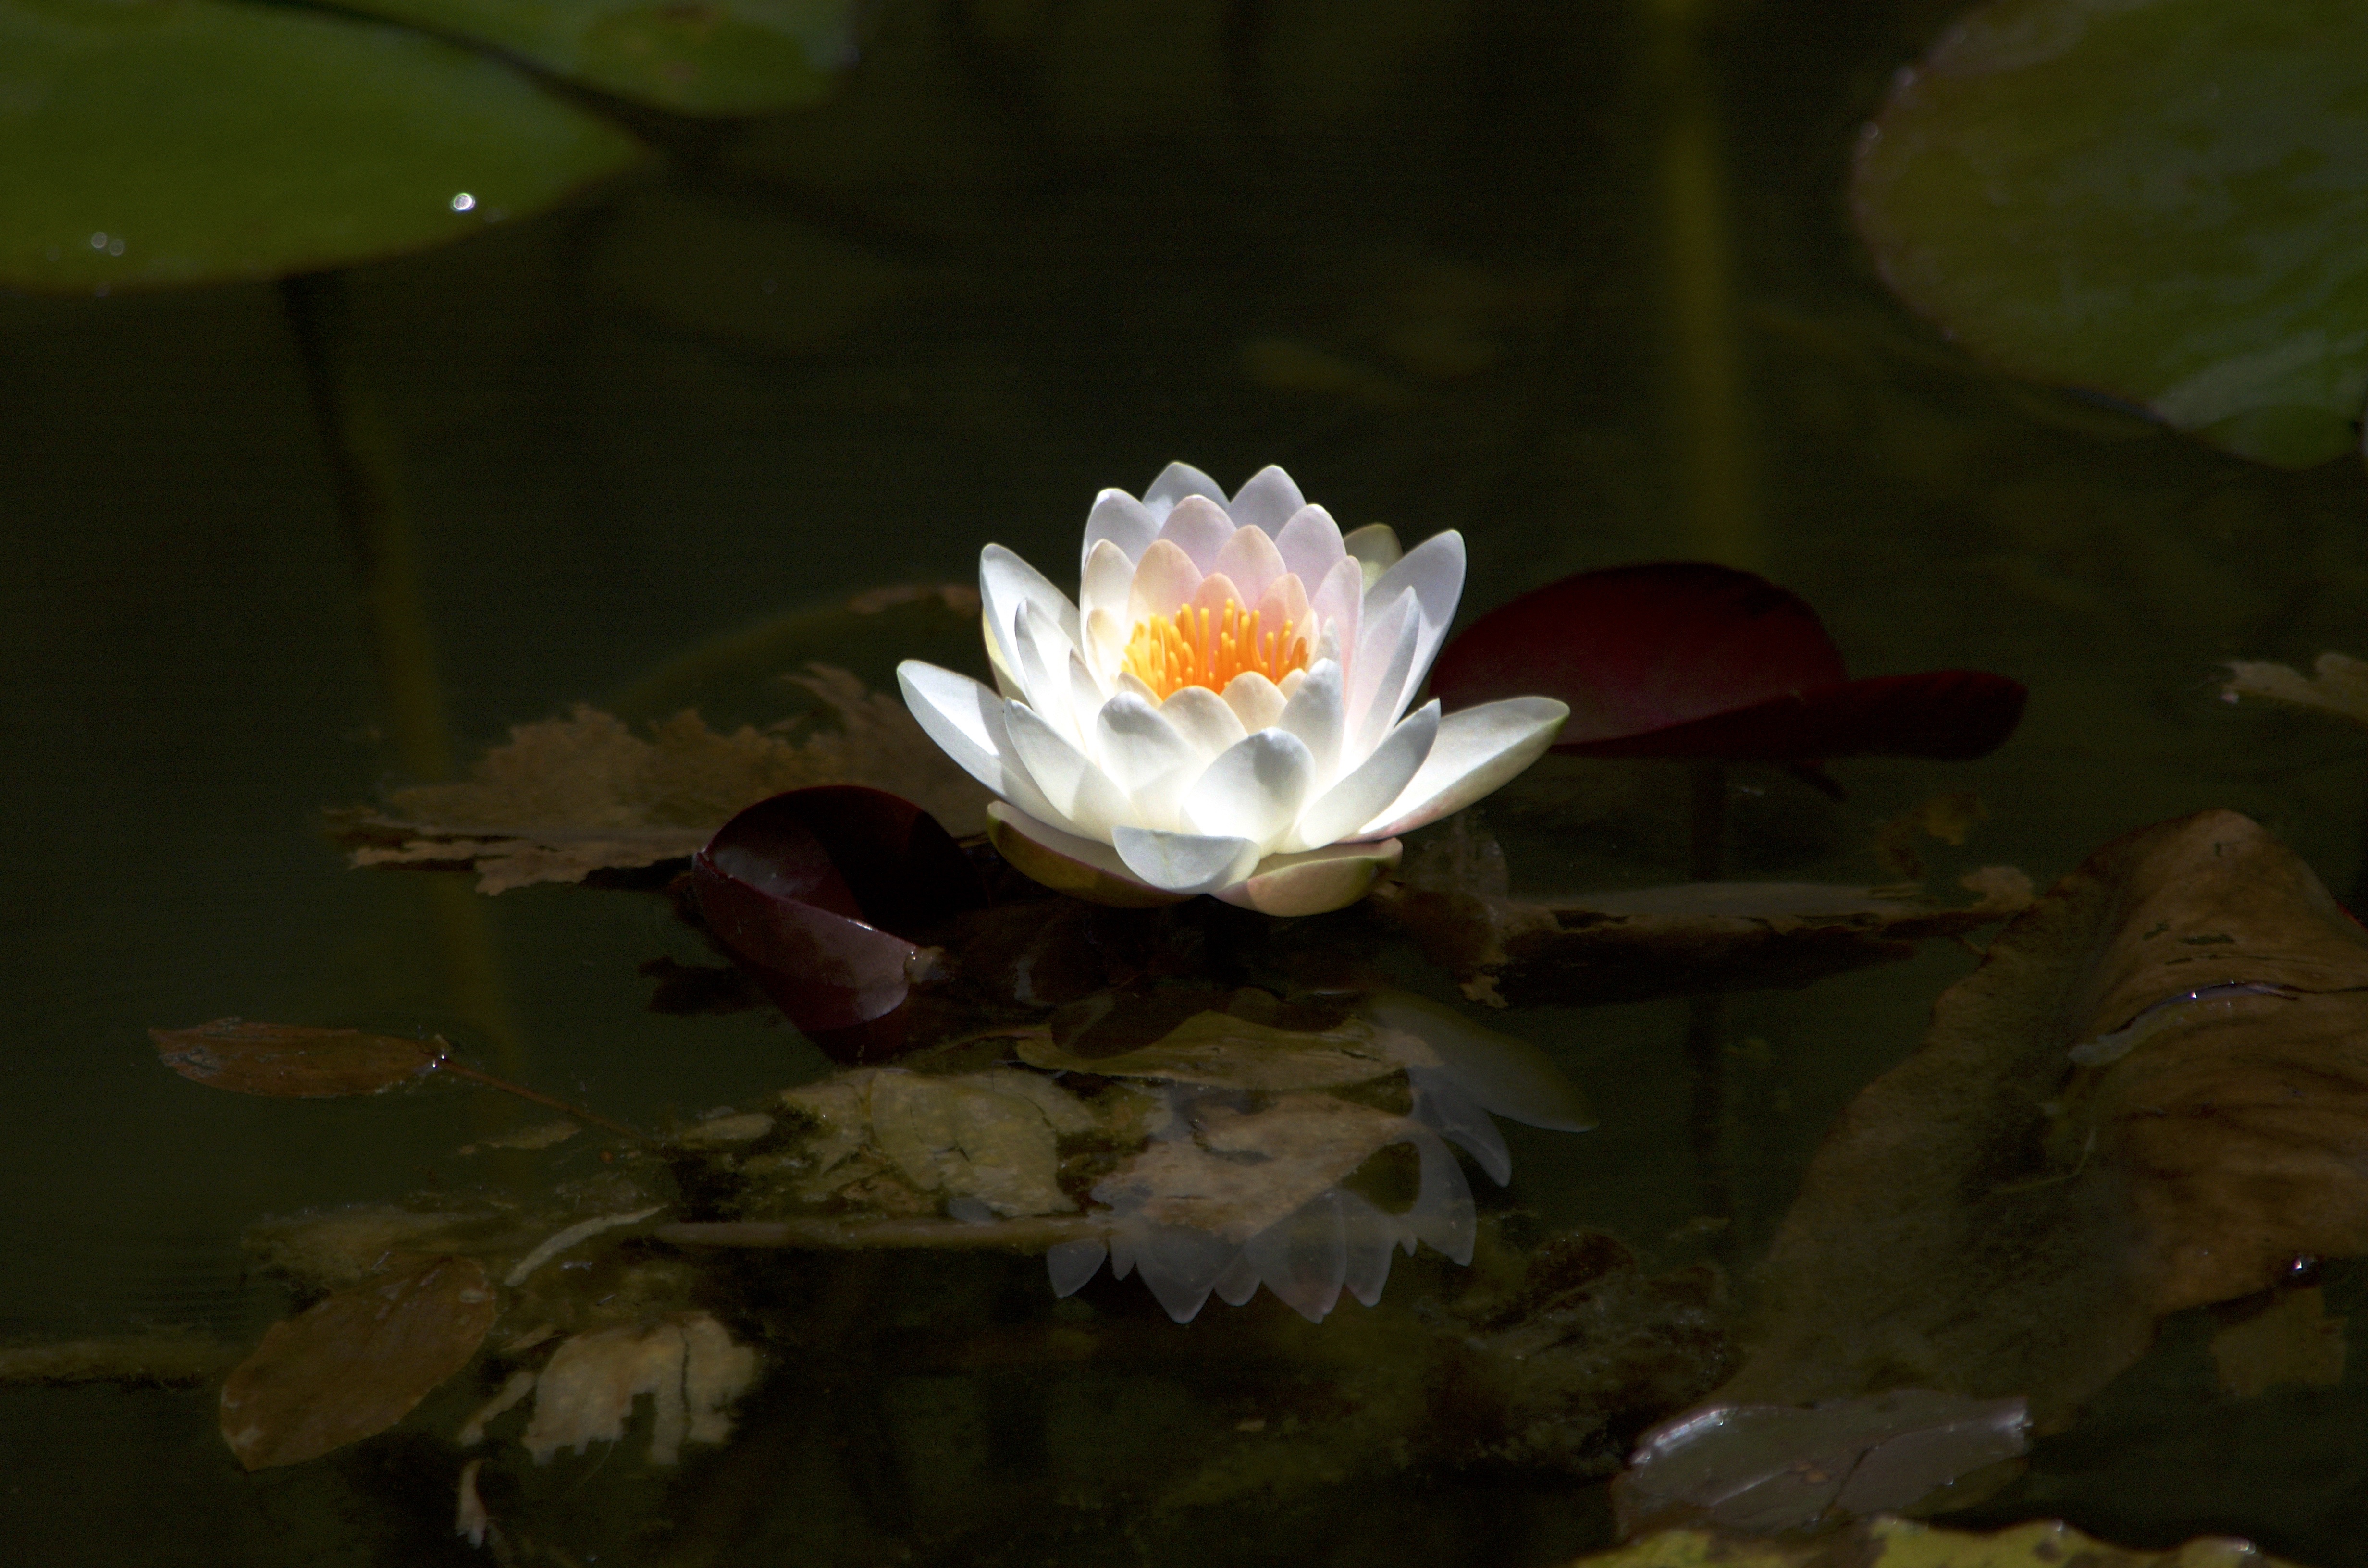
water, plant, leaf, flower, petal, pond, natural, botany, fish, japan, aquatic plant, flora, water lily, flowers, lotus flower, aquarium, lotus, waterside, macro photography, leaf of nelumbo nucifera